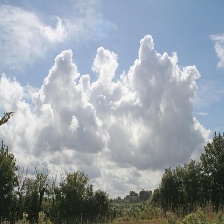
Cloud type: Cumulus